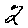
Label: 2